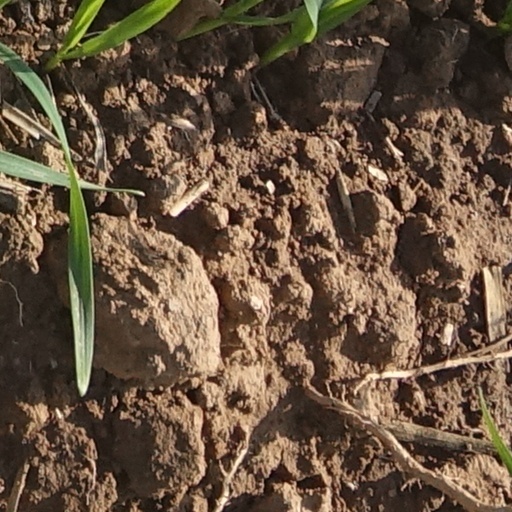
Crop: wheat